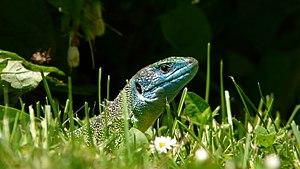
Lézard vert mâle
Lacerta viridis est une espèce de sauriens de la famille des Lacertidae. Il ne faut pas le confondre avec le lézard à deux bandes qui a longtemps été considéré comme une sous-espèce de Lacerta viridis mais vit plus à l'ouest de l'Europe.